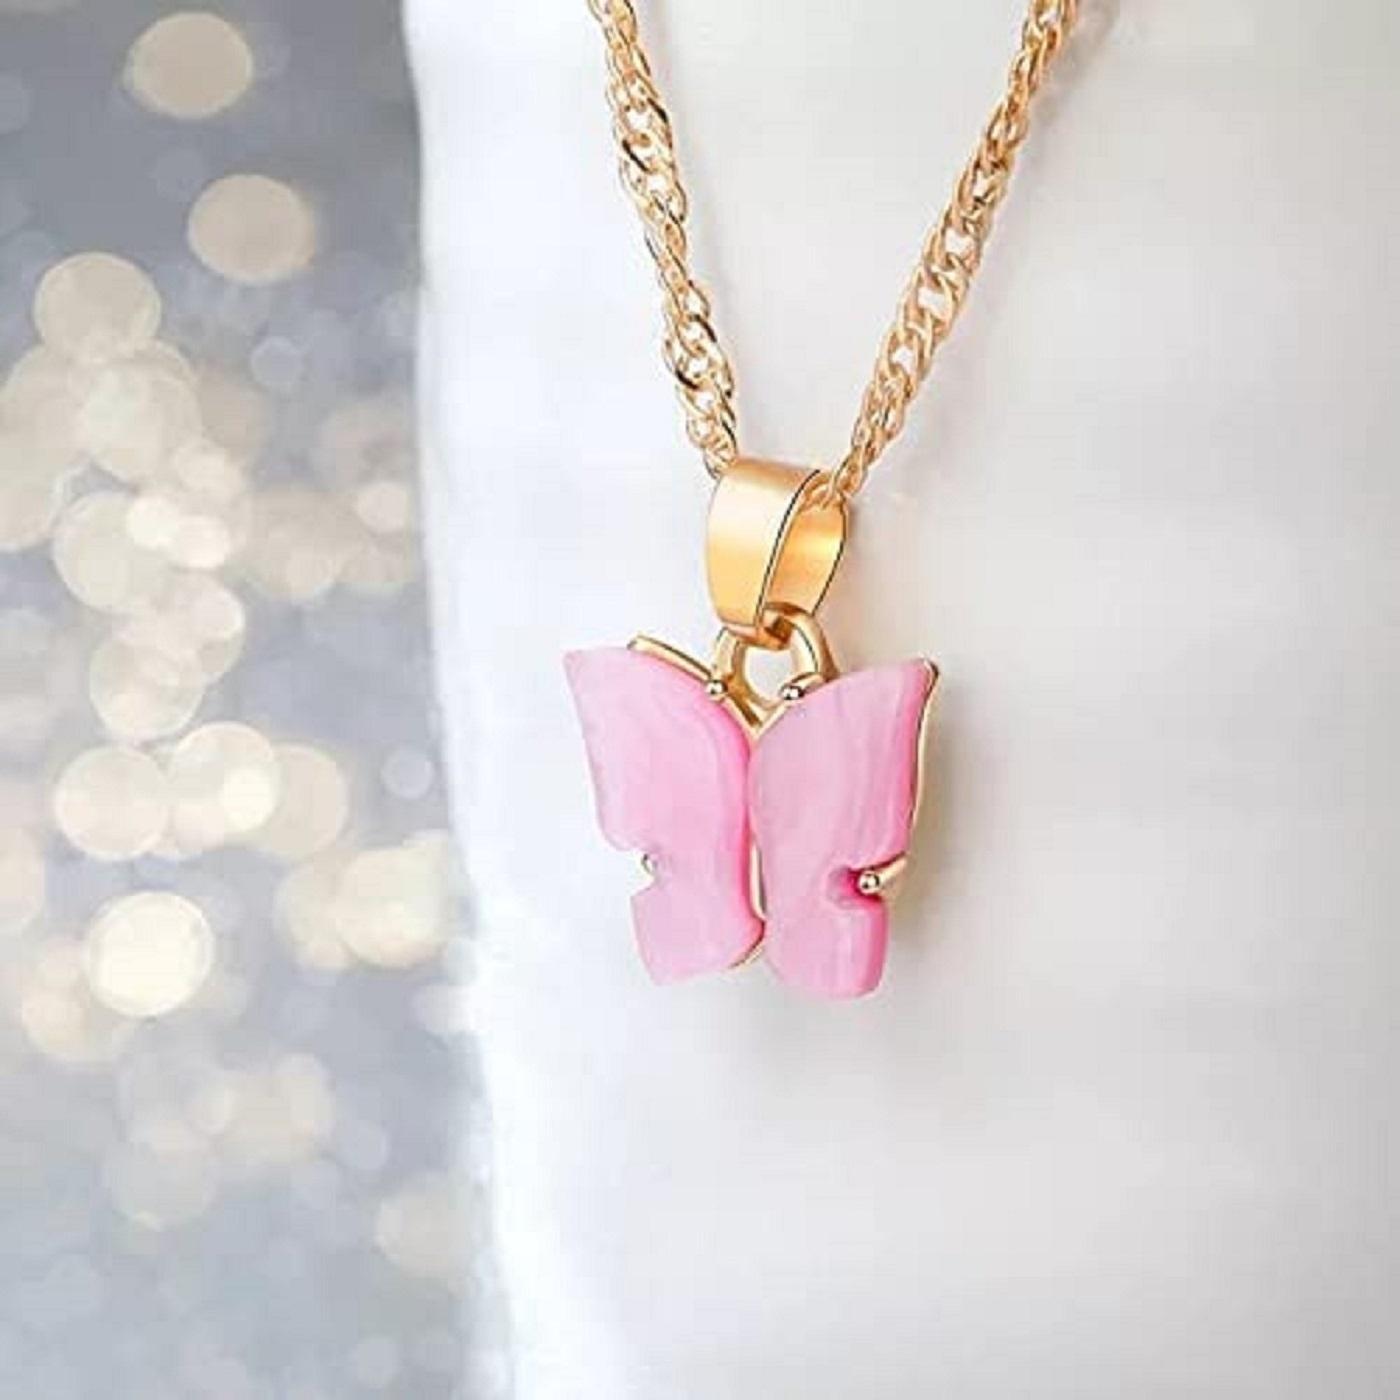
Oviya Gold Chain Plated Pink Butterfly Pendant Necklace for Women and Girls
Type: Necklaces & Pendants
Brand: Oviya
Price: Rs. 899
 An alloy based Gold Plated Pink Butterfly Pendant necklace for women and girls.Add an instant charm to your look wearing this locket pendant with chain necklace for women and girls.Best for Gifting and for personal Use, combine it with matching dress and be the limelight of every OccassionPlated with High Quality Polish for Long Lasting FinishSuitable for all occassions Nickel free and Lead free as per International Standards that makes it very skin friendly. The plating is non-allergic and safe for all environmentsJewelry Care : Never allow your fashion jewellery to come in contact with harsh chemicals, oils, nor spray perfumes directly on them. This will cause the jewellery to fade, discolour, or even ruin them completely.Disclaimer:NA
Features: Best for Gifting and for personal Use, combine it with matching dress and be the limelight of every Occasion,Plated with High Quality Polish for Long Lasting Finish,Suitable for all occassions,Nickel free and Lead free as per International Standards that makes it very skin friendly. The plating is non-allergic and safe for all environments,Jewelry Care : Never allow your fashion jewellery to come in contact with harsh chemicals, oils, nor spray perfumes directly on them.,This will cause the jewellery to fade, discolour, or even ruin them completely.